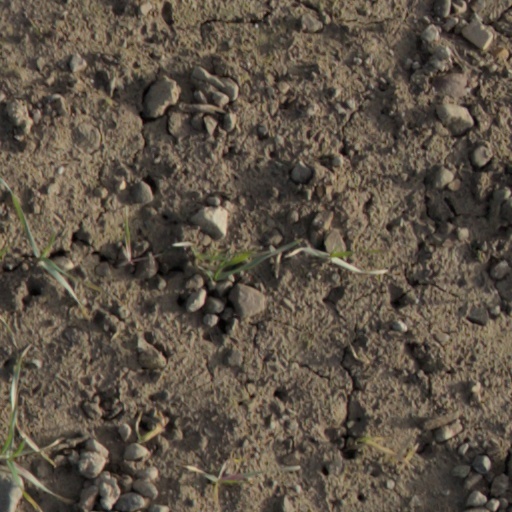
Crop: wheat